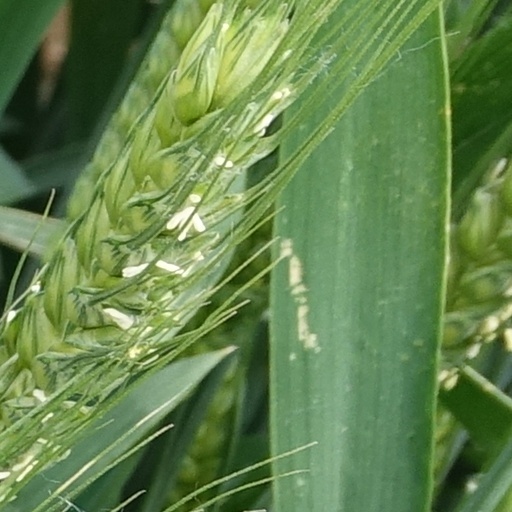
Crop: wheat